Bill Stobbs

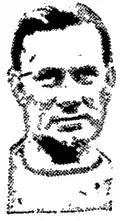
Stobbs in 1931

Thomas William Stobbs Jr. (May 28, 1896 – November 14, 1968) was a professional American football player and coach. In 1921, he played professionally for the Detroit Tigers of the American Professional Football Association (APFA), which was renamed as the National Football League (NFL) in 1922. Stobbs attended high school at Wheeling High School and the Linsly Military Institute—now known as the Linsly School—both in Wheeling, West Virginia, and played college football at Washington & Jefferson College in Washington, Pennsylvania. Stobbs served as the head football coach at Wittenberg College—now known as Wittenberg University—in Springfield, Ohio from 1929 to 1941. He was also the head basketball coach at Wittenberg from 1931 to 1942.